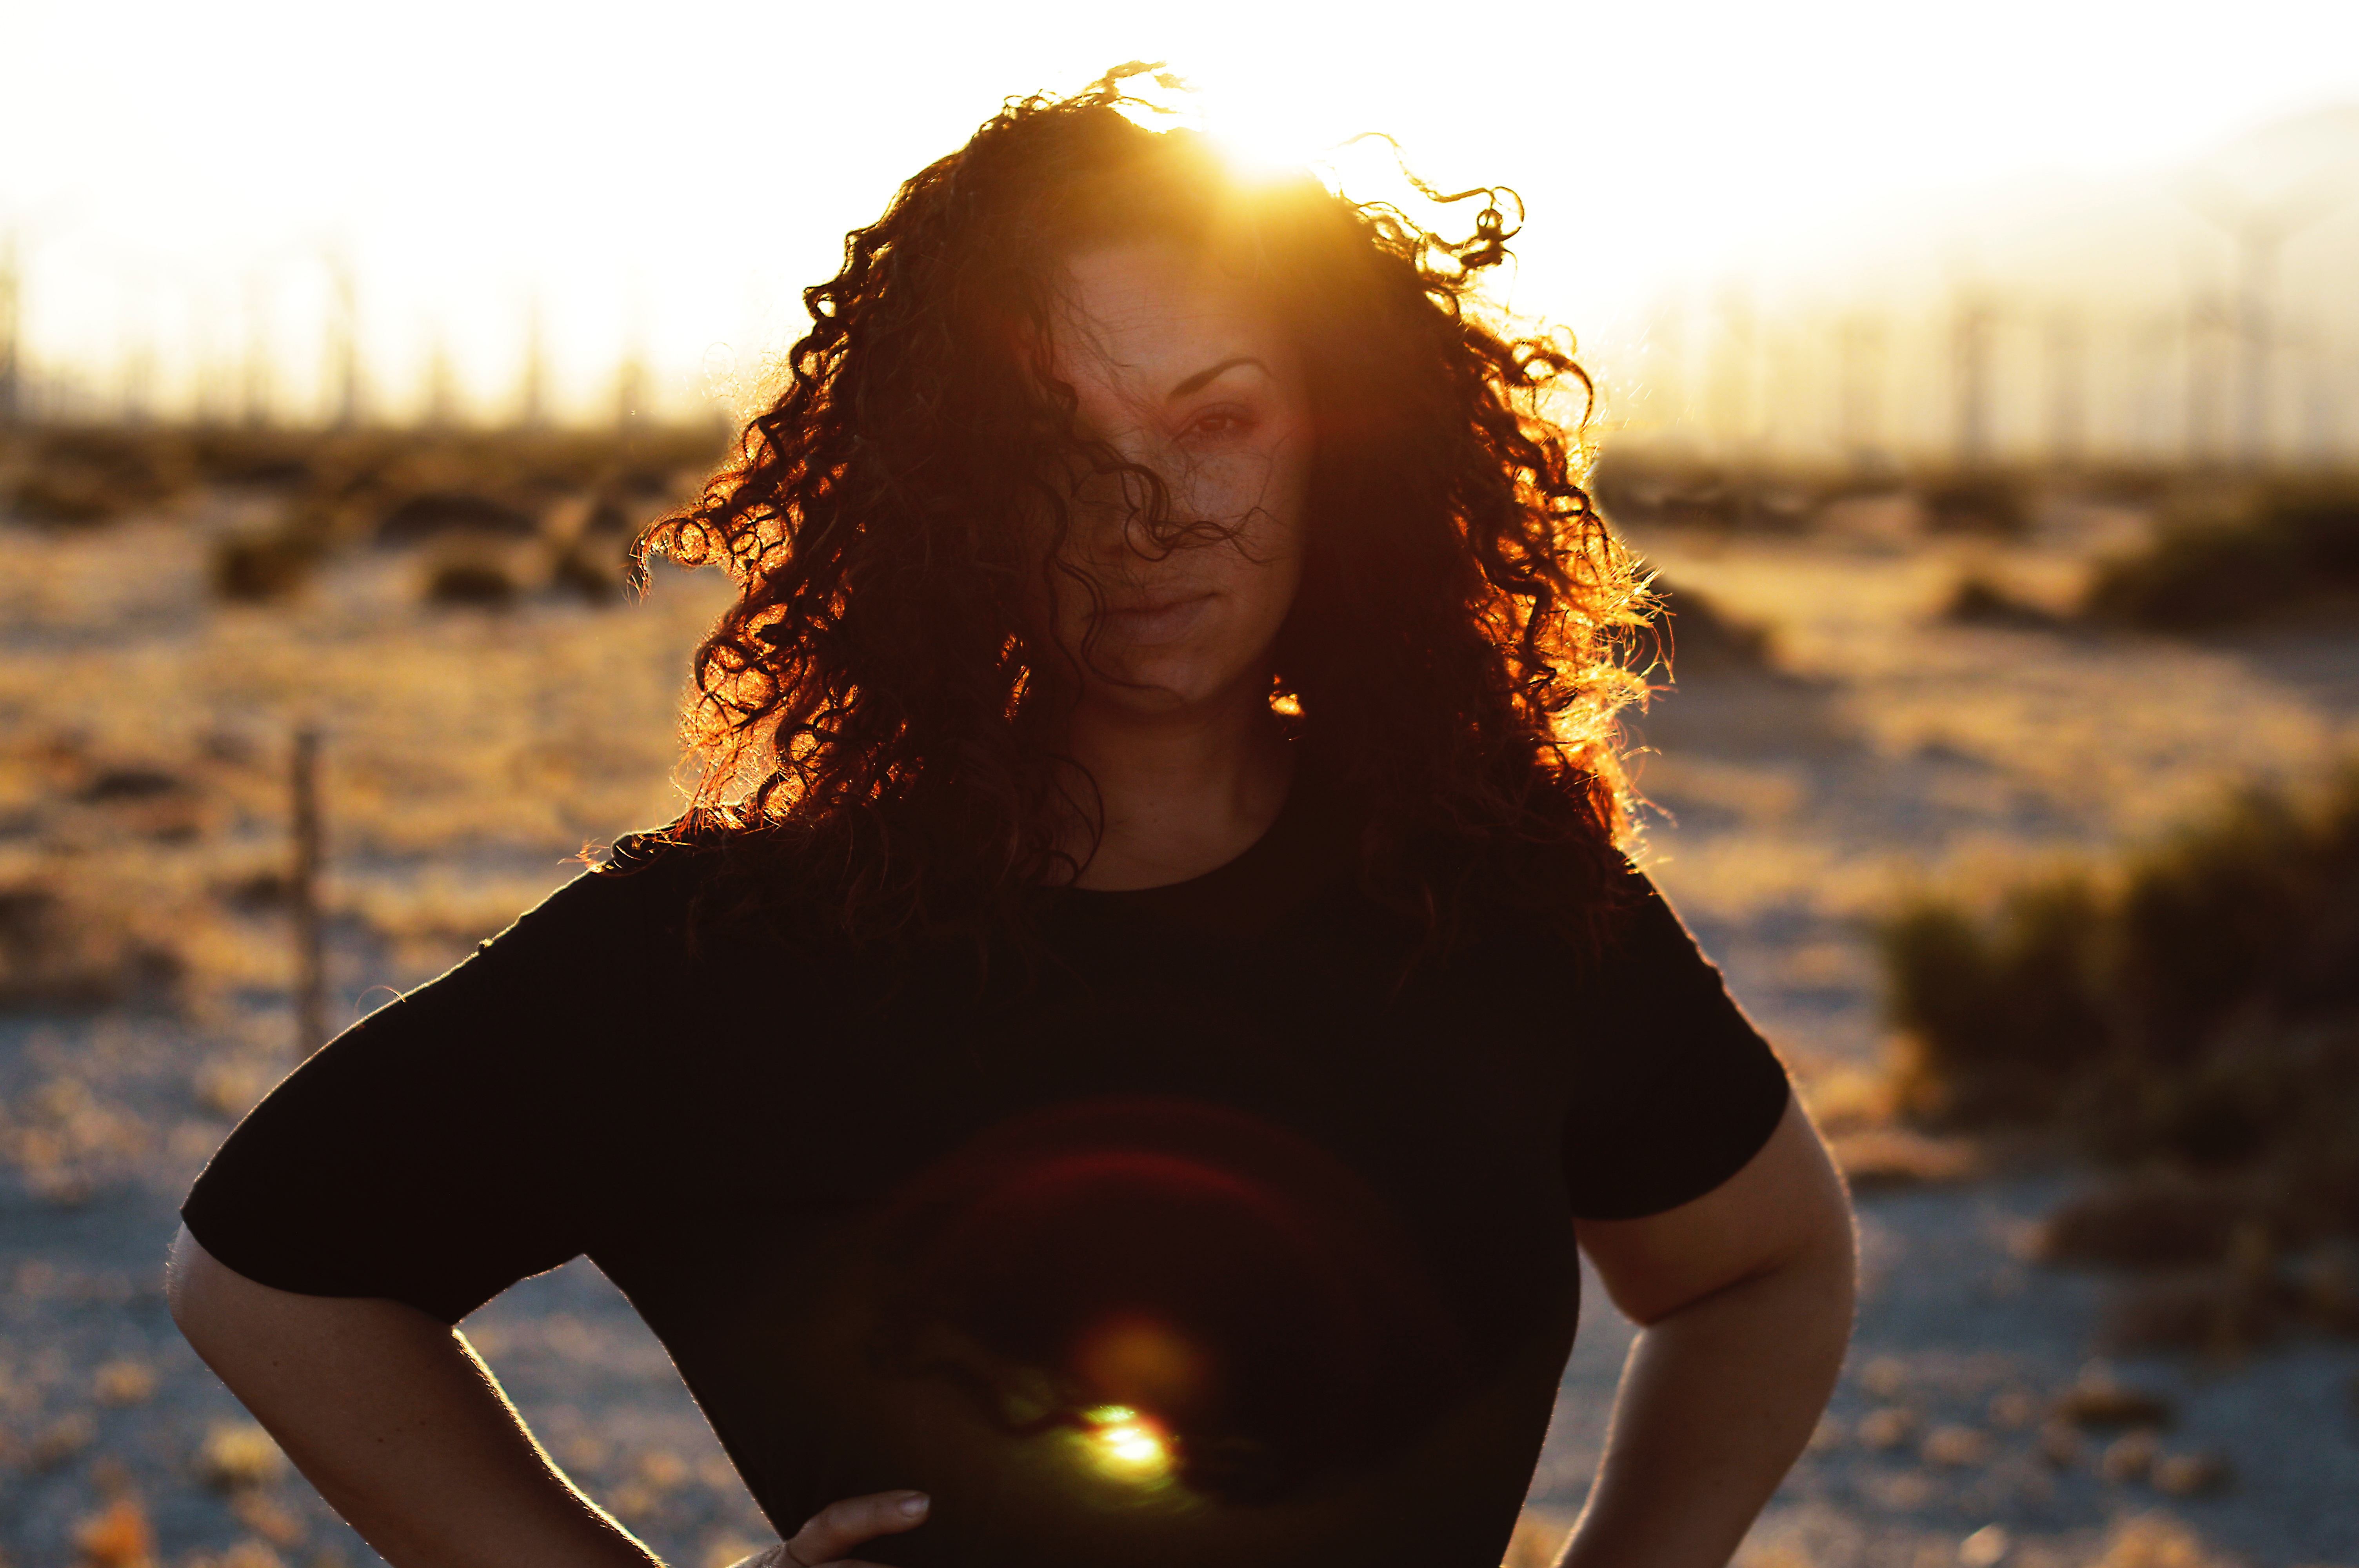
person, girl, woman, sunset, sunlight, morning, portrait, model, romance, lady, season, smile, fun, photograph, beauty, emotion, photo shoot, sense, human action